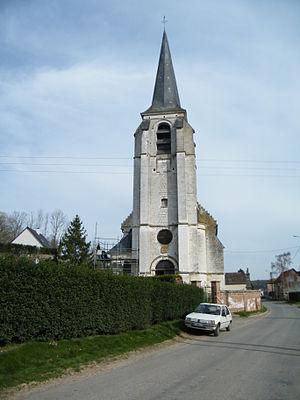
L'église.
Villers-sous-Ailly est une commune française située dans le département de la Somme en région Hauts-de-France.
L'église Saint-Aubin de Villers-sous-Ailly est une église paroissiale située sur le territoire de la commune de Villers-sous-Ailly, dans le département de la Somme, à l'est d'Abbeville.